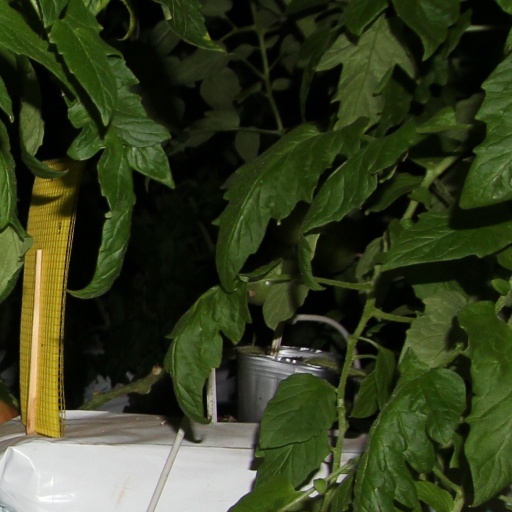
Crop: tomato